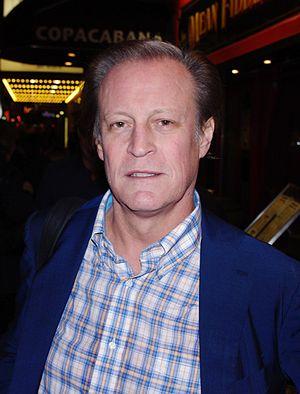
Miss Univers 2006, est la 55ᵉ élection de Miss Univers, qui a lieu le 23 juillet 2006 au Shrine Auditorium de Los Angeles, aux États-Unis.